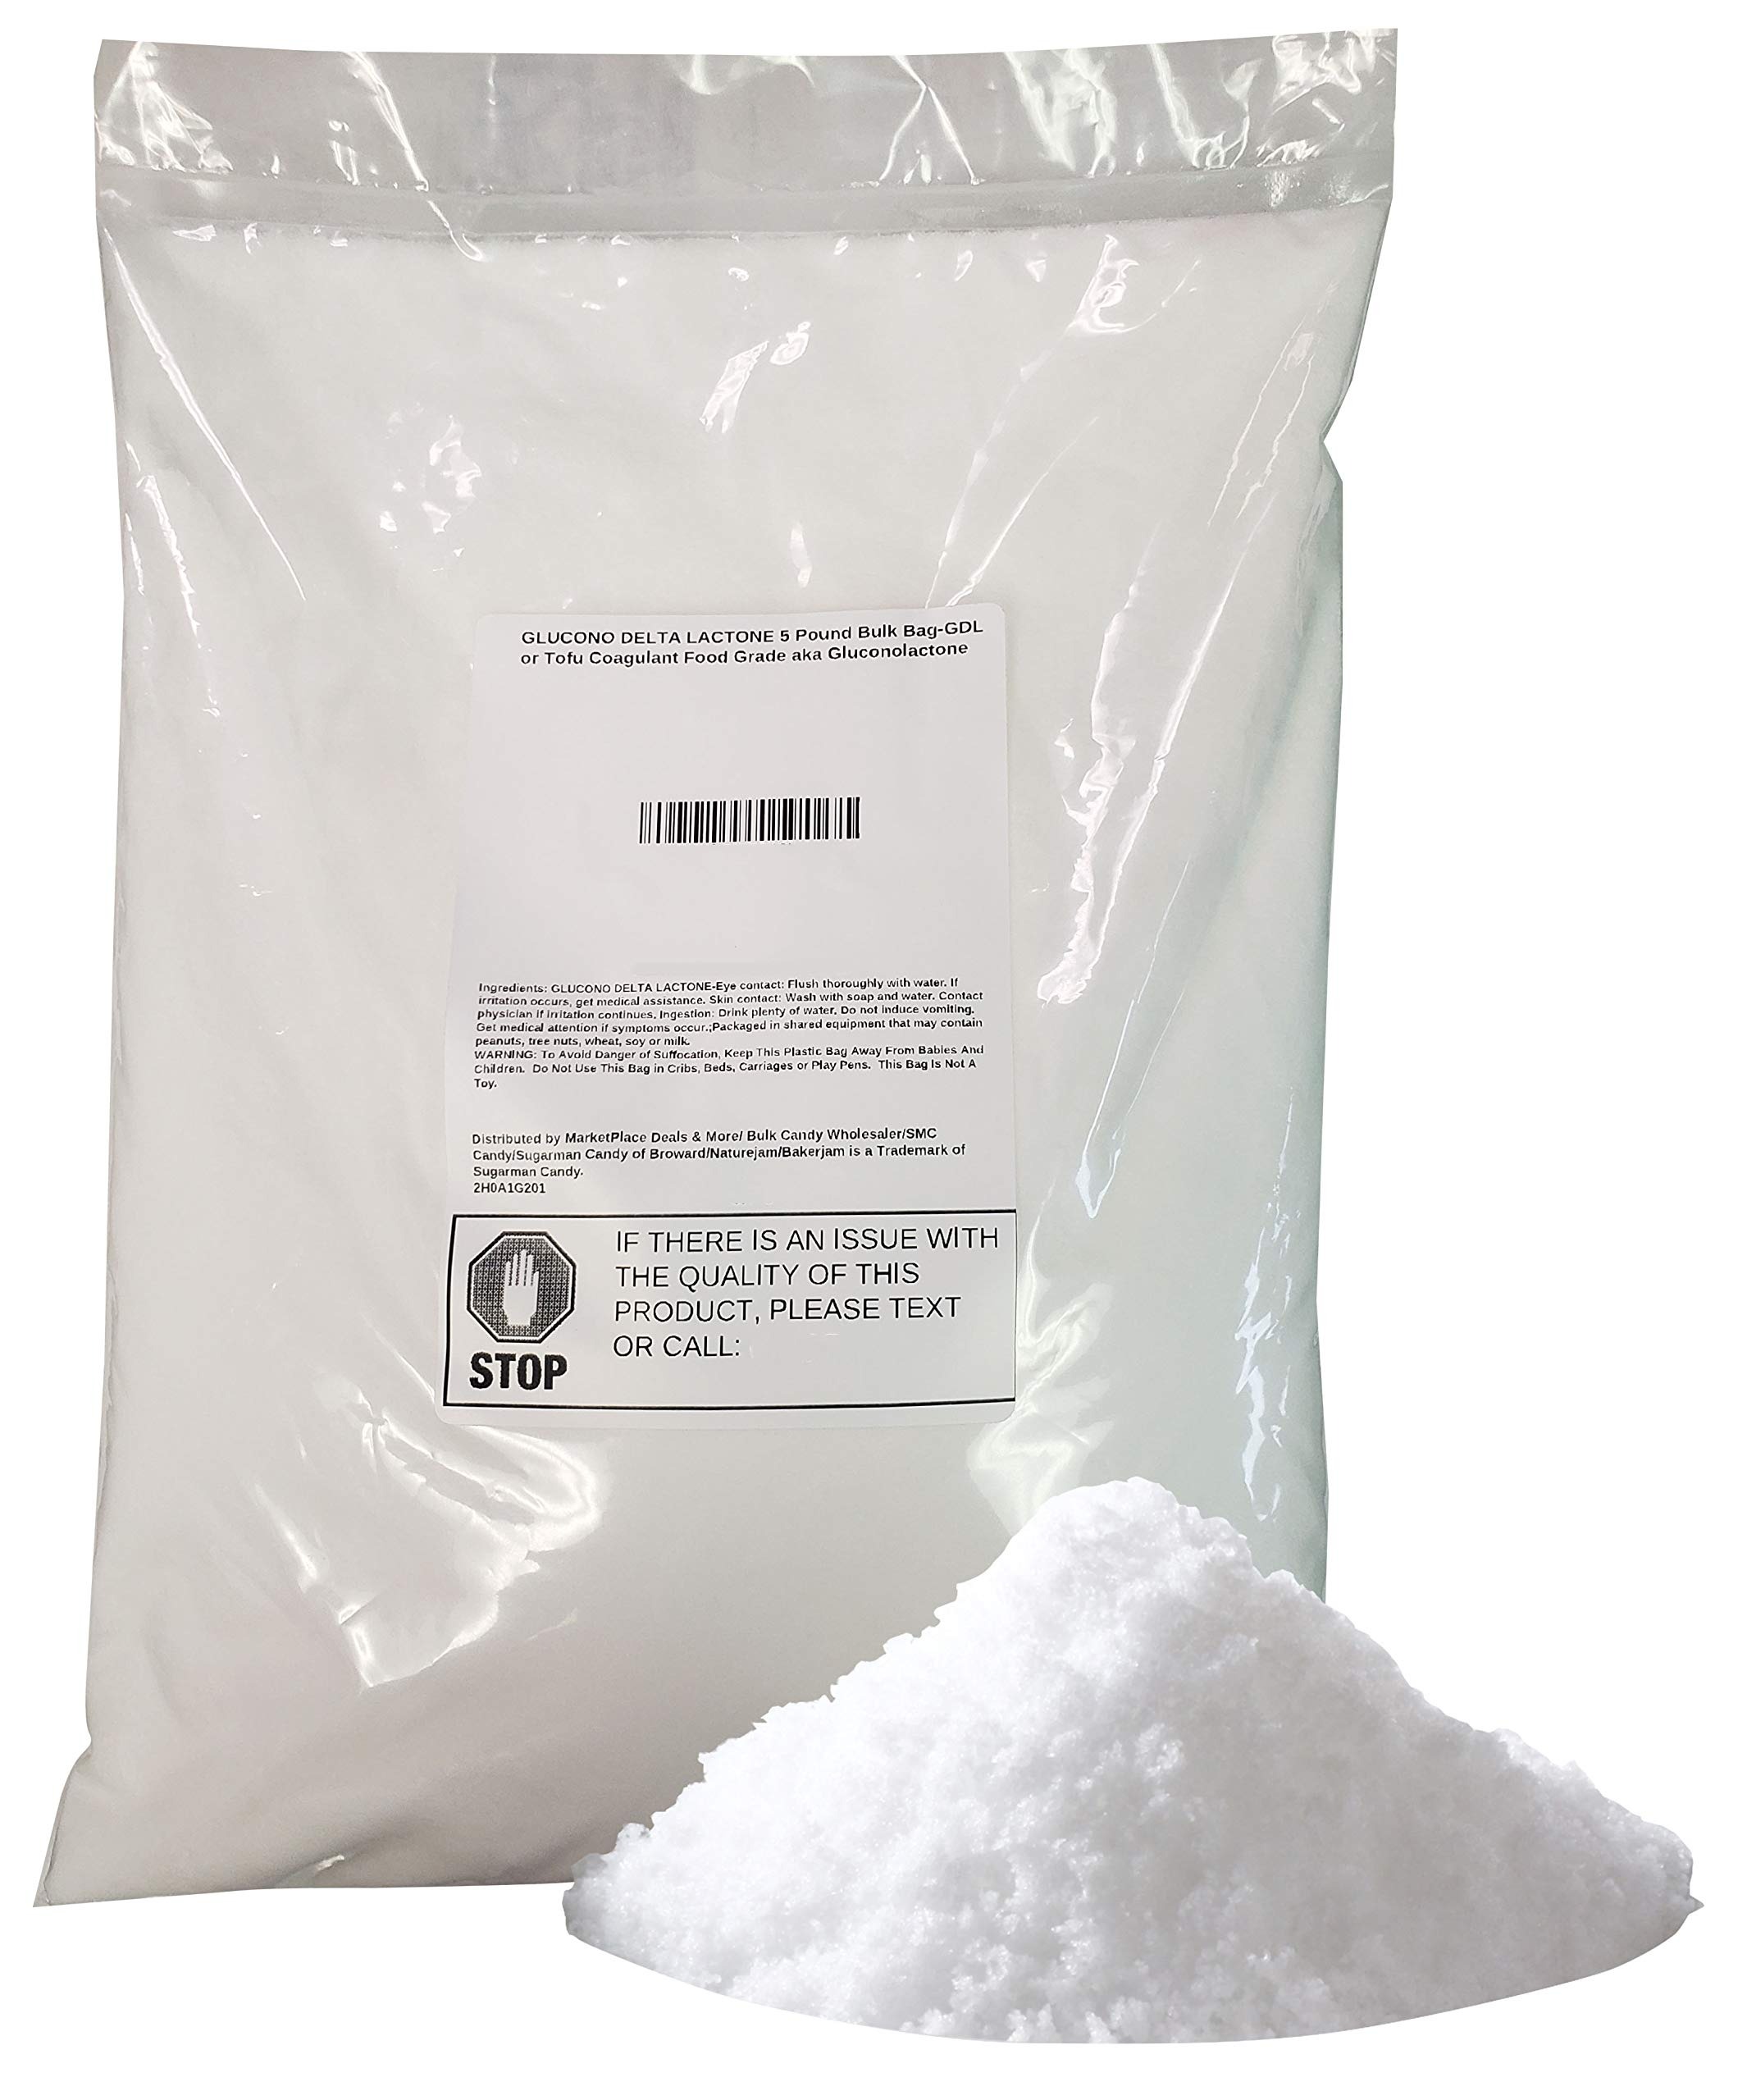
Item Name: GLUCONO DELTA LACTONE POWDER 5 Pound Bulk Bag-GDL or Tofu Coagulant Food Grade aka Gluconolactone (GDL)
Bullet Point 1: Can be used to make Tofu, Vegan Donuts and Cakes or as a sweetener
Bullet Point 2: Leavining Acid In Bakery-The combination of Glucono delta-lactone and baking soda would be a good choice to form a baking powder as a leavening agent in baked food.
Bullet Point 3: GDL is a multifunctional ingredient that can be used as a coagulant in tofu, a leavening acid in the bakery (e.g. bread, cakes & pastries)
Bullet Point 4: Tofu Pudding: Soak One Cup Of Soybeans And Blend It With Water Until You Have About 8 Cups Of Soy Milk And Strained It, Then Put The Remaining Soy Milk In A Pot To Boil For 10 Minutes . Mix 1/2 Tsp Of Coagulant Powder With Cold Water ( Like With Corn Starch) To Make A Slurry In A Big Bowl Then Pour The Hot Soy Milk In The Big Bowl. Stir It Up A Little Then Set It Up For 20 Minutes. You May Add Sugar To The Soy Milk.Keep Low Heat To Not Burn
Bullet Point 5: Color stabilizer-GDL can provide a bright color and make the color unchanged/stable in meat products. Also, it can keep the meat products fresh & tender, at the same time offer a good preservative effect, and reduce the residual amount of nitrosamines by lowering the usage of nitrites.
Bullet Point 6: Glucono delta-lactone can be used as a coagulant in tofu for its gradual acidification initiates the curdling of the protein
Bullet Point 7: Can be Used as an Acidifier in meat products
Bullet Point 8: Glucono Delta Lactone Is A Strong Tofu Coagulant, So Very Little Needs To Be Used. This Pack Is Enough To Coagulate Many Gallons Of Soy Milk
Bullet Point 9: Great or Making Tofu Pudding and Japanese Silken Tofu
Bullet Point 10: Glucono Delta Lactone is a pure crystalline white powder. Glucono delta-lactone is a leavening acid found in baked goods. It is also used as a sequestrant, an acidifier, or a curing, pickling agent. Specifications Glucono delta-lactone is a FCC food additive with a food E number of E575. It has a neutralizing value of 45 and reacts slow and continuously. Characteristics Glucono delta-lactone is a crystalline powder that is white and odorless. It has sweet taste that turns acid.
Product Description: Tofu fa recipe: 1 1/2 cup very hot soy milk Coagulant mixture: 1/4 tsp GDL, 1 tsp corn starch, 5 tsp of lukewarm water For tofu fa, prepare the following setup before boiling the soy milk. Use a rice cooker as an insulated holder to keep container of tofu fa warm while it sets. Do not plug in the rice cooker, place the rice cooker in an un-disturbed place. For your container of the tofu fa, take a 2-cup bowl, put coagulant mixture in the bowl (1/4 tsp GDL, 1 tsp corn starch, 5 tsp of lukewarm water). Stir well. Place the bowl in the rice cooker. Once you have this set up, now is a good time to boil your soy milk. Stir the coagulant one more time, pour 1 1/2 cup of very hot soy milk into the bowl. Don’t stir or move the bowl. Close your rice cooker. Tofu fa is set in 30 mins. The rice cooker set up really helps, the boiling temperature of soy milk helps, a milk nut bag is a must. The Coagulant mixture settles fast, so it’s important to keep stirring up to the point of pouring your soy milk. Make one batch of tofu fa and store the rest of the soy milk in the fridge. To make another batch of tofu fa, reheat my soy milk ( 1 1/2 cup) on the stove and make the coagulant mixture with the rice cooker set up.
Value: 80.0
Unit: Ounce

Price: 54.99